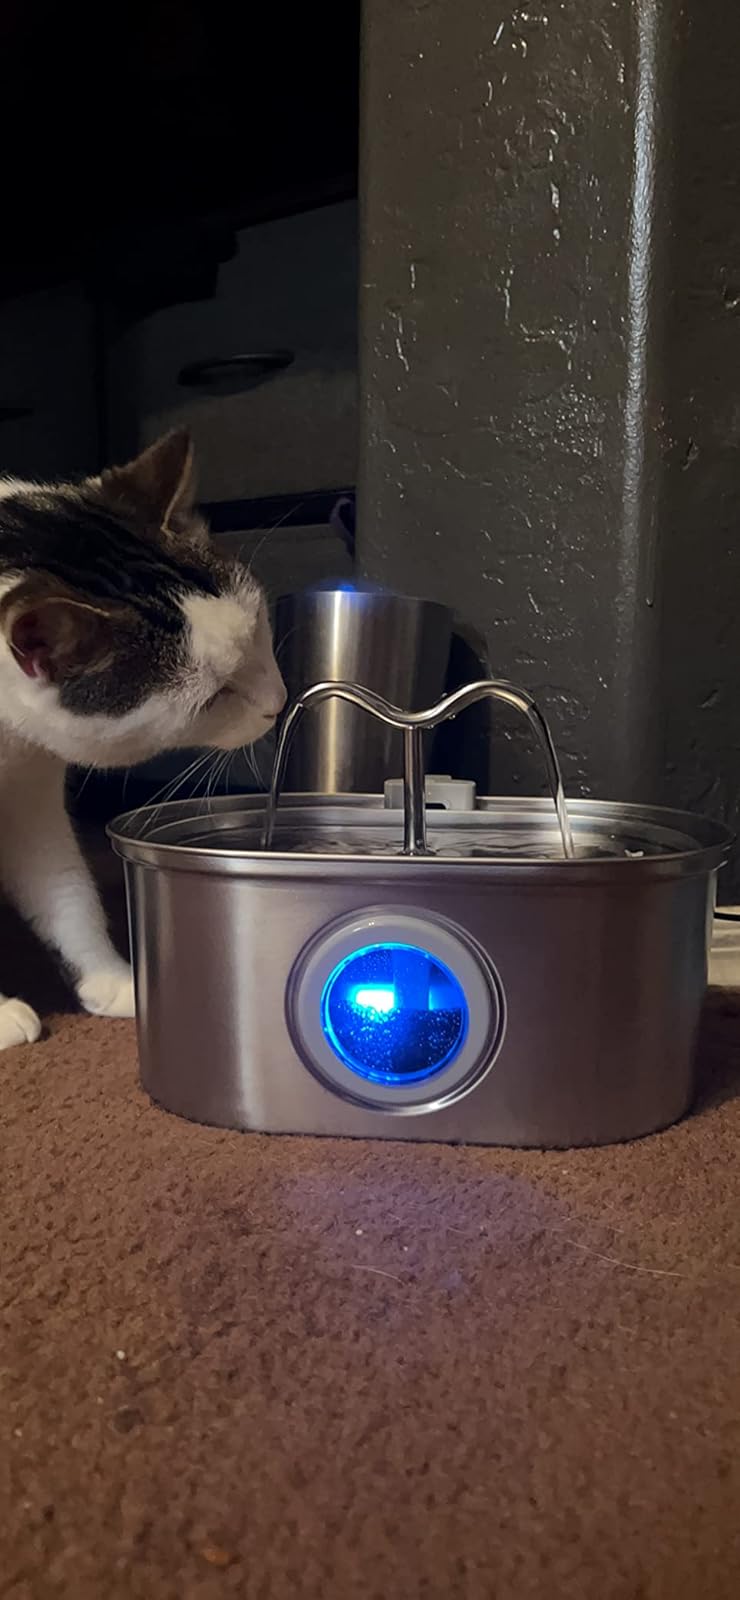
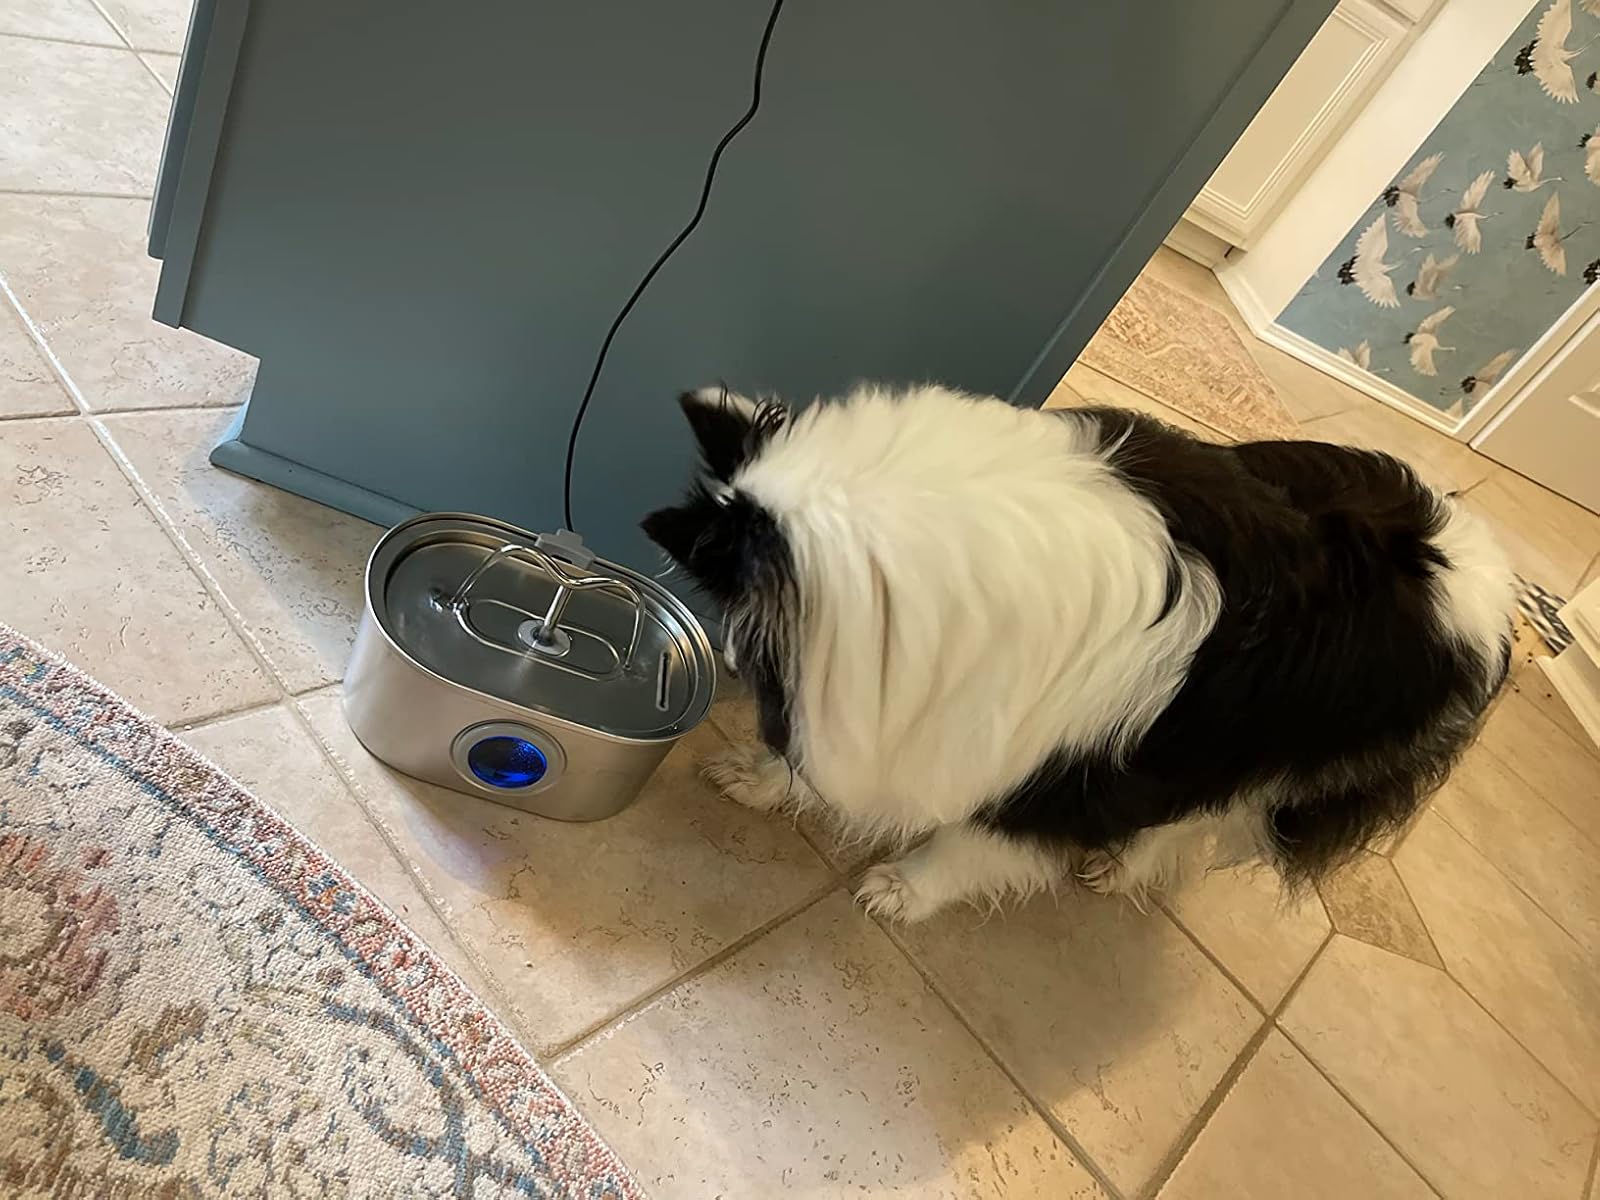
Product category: items_bowl
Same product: yes